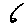
Label: 6